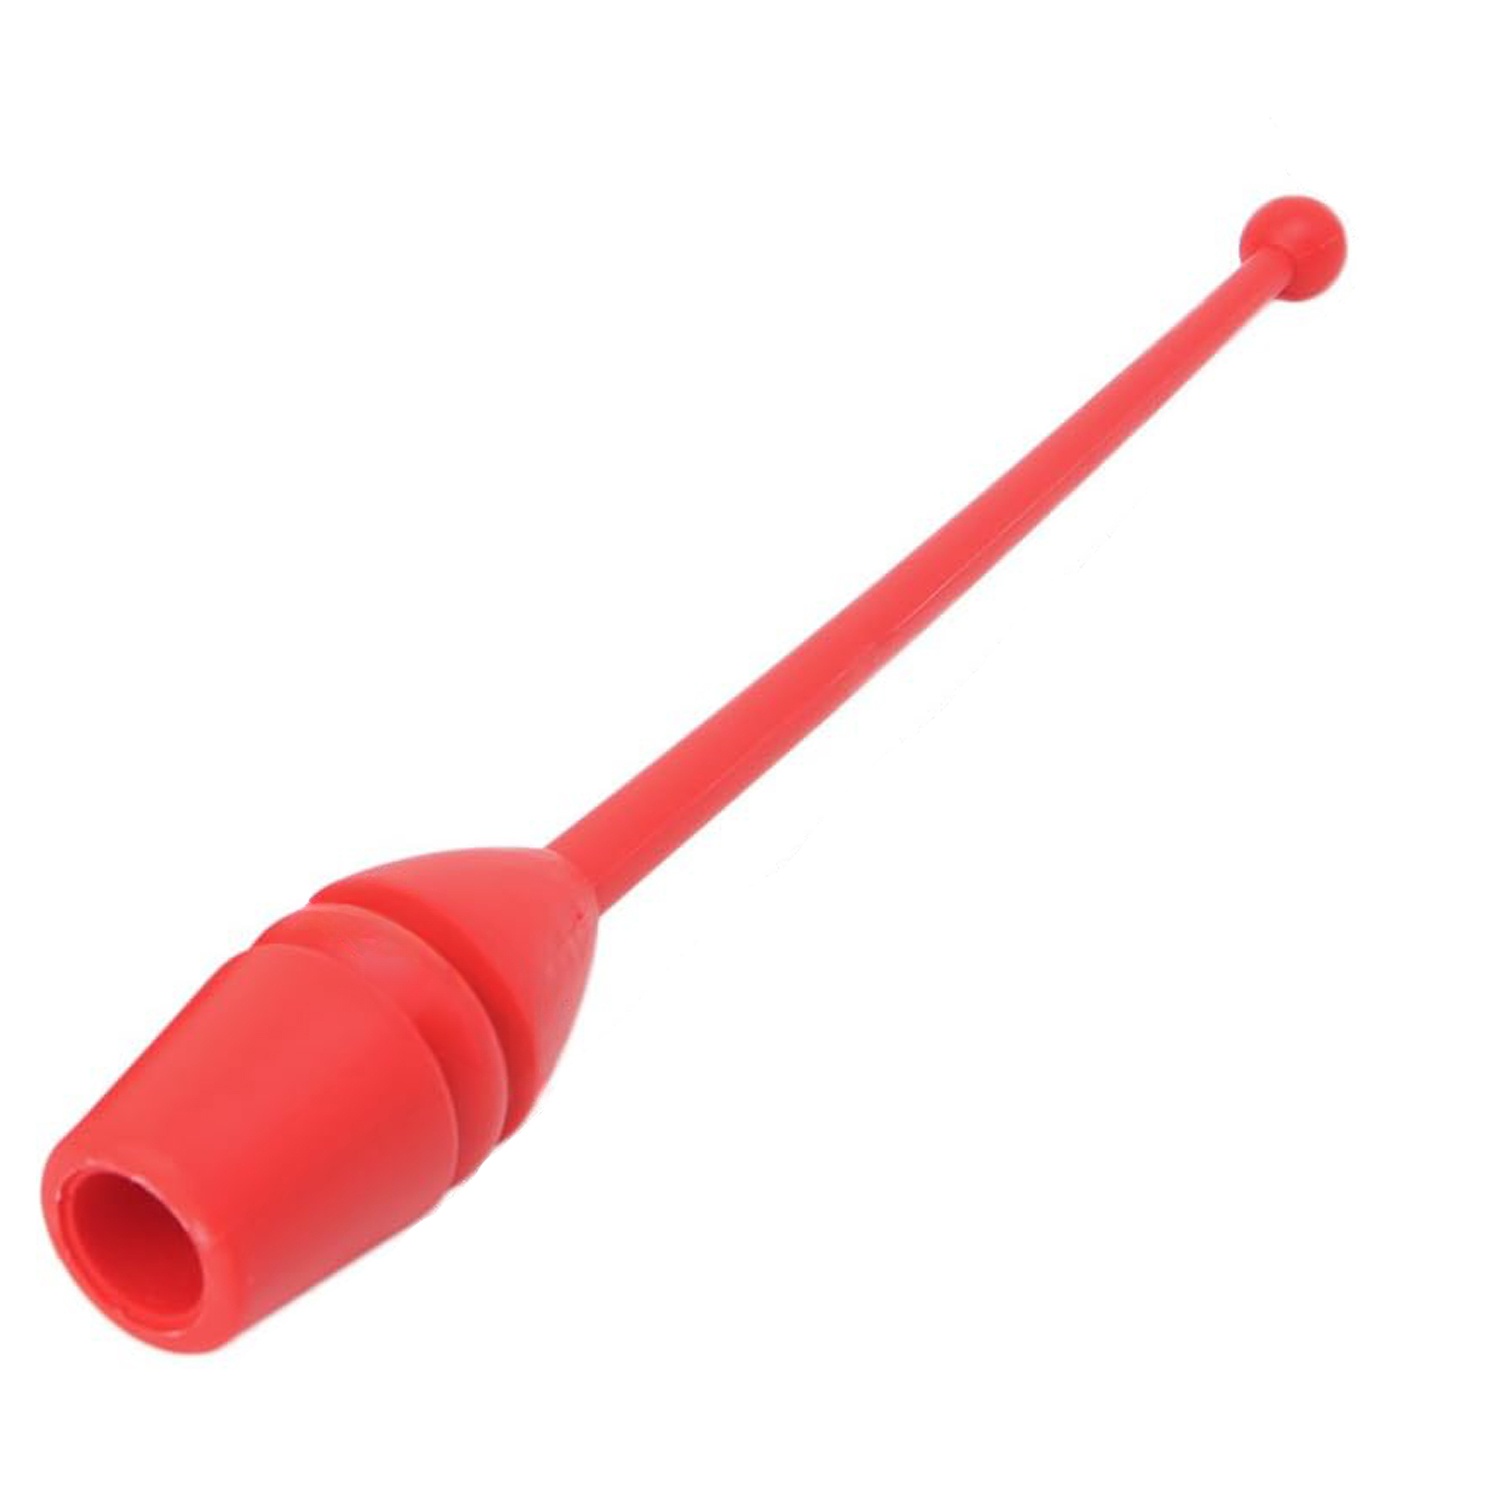
Gymnastic Stick Club Pair
Elevate Your Performance: This pair of Gymnastic Stick Clubs, each measuring 43cm, is designed to add precision and flair to your gymnastic routines. Enhance Movements: Use the stick clubs to emphasize movements, create dynamic shapes, and enhance your overall performance on the mat. Durable Build: Crafted for durability, these stick clubs can withstand rigorous training sessions and performances, ensuring longevity. Versatile Tools: The stick clubs are versatile accessories suitable for both rhythmic and artistic gymnastics routines. Suitable for All Levels: Whether you're a beginner or an experienced gymnast, these stick clubs are valuable additions to your training arsenal. If you need custom order with different sizes/design, please contact us. Safely Packaged to avoid being damaged during transportation.
Brand: King Mariot
Category: Sporting Goods > Athletics > Gymnastics > Gymnastics Training Aids > Gymnastics Pommel Trainers